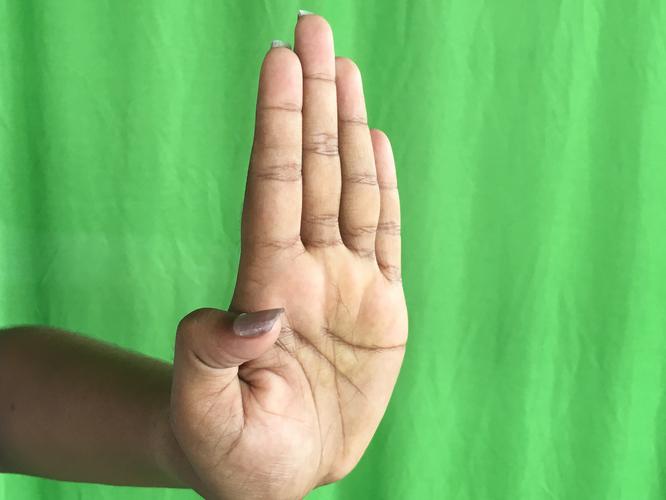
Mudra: Pathaka
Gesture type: single_hand